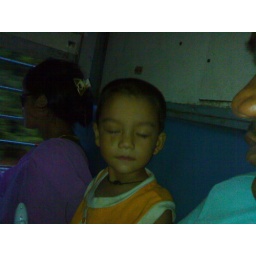
pic was taken in train when i was goin to home dated 08/08/07